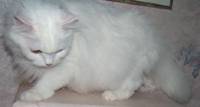
Label: cat